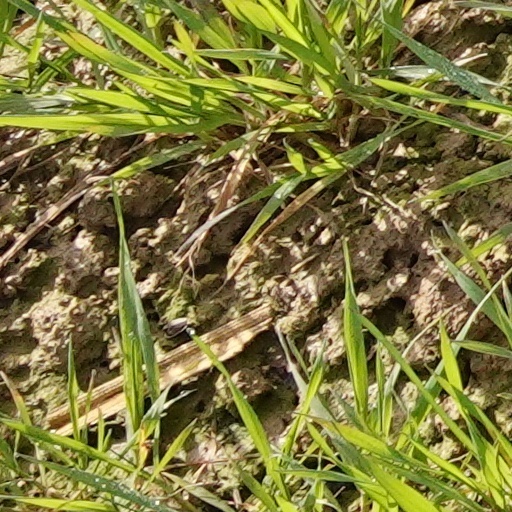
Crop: wheat